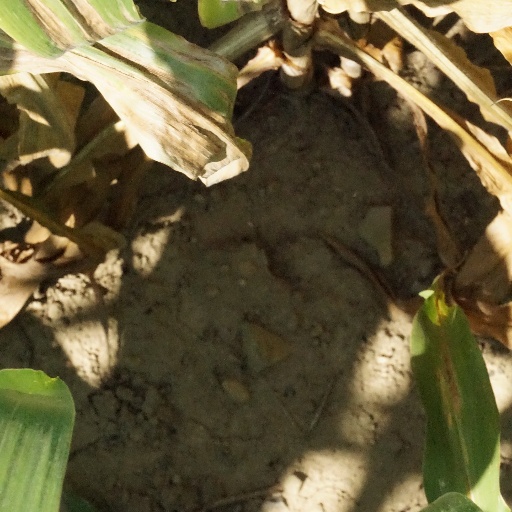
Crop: maize; corn